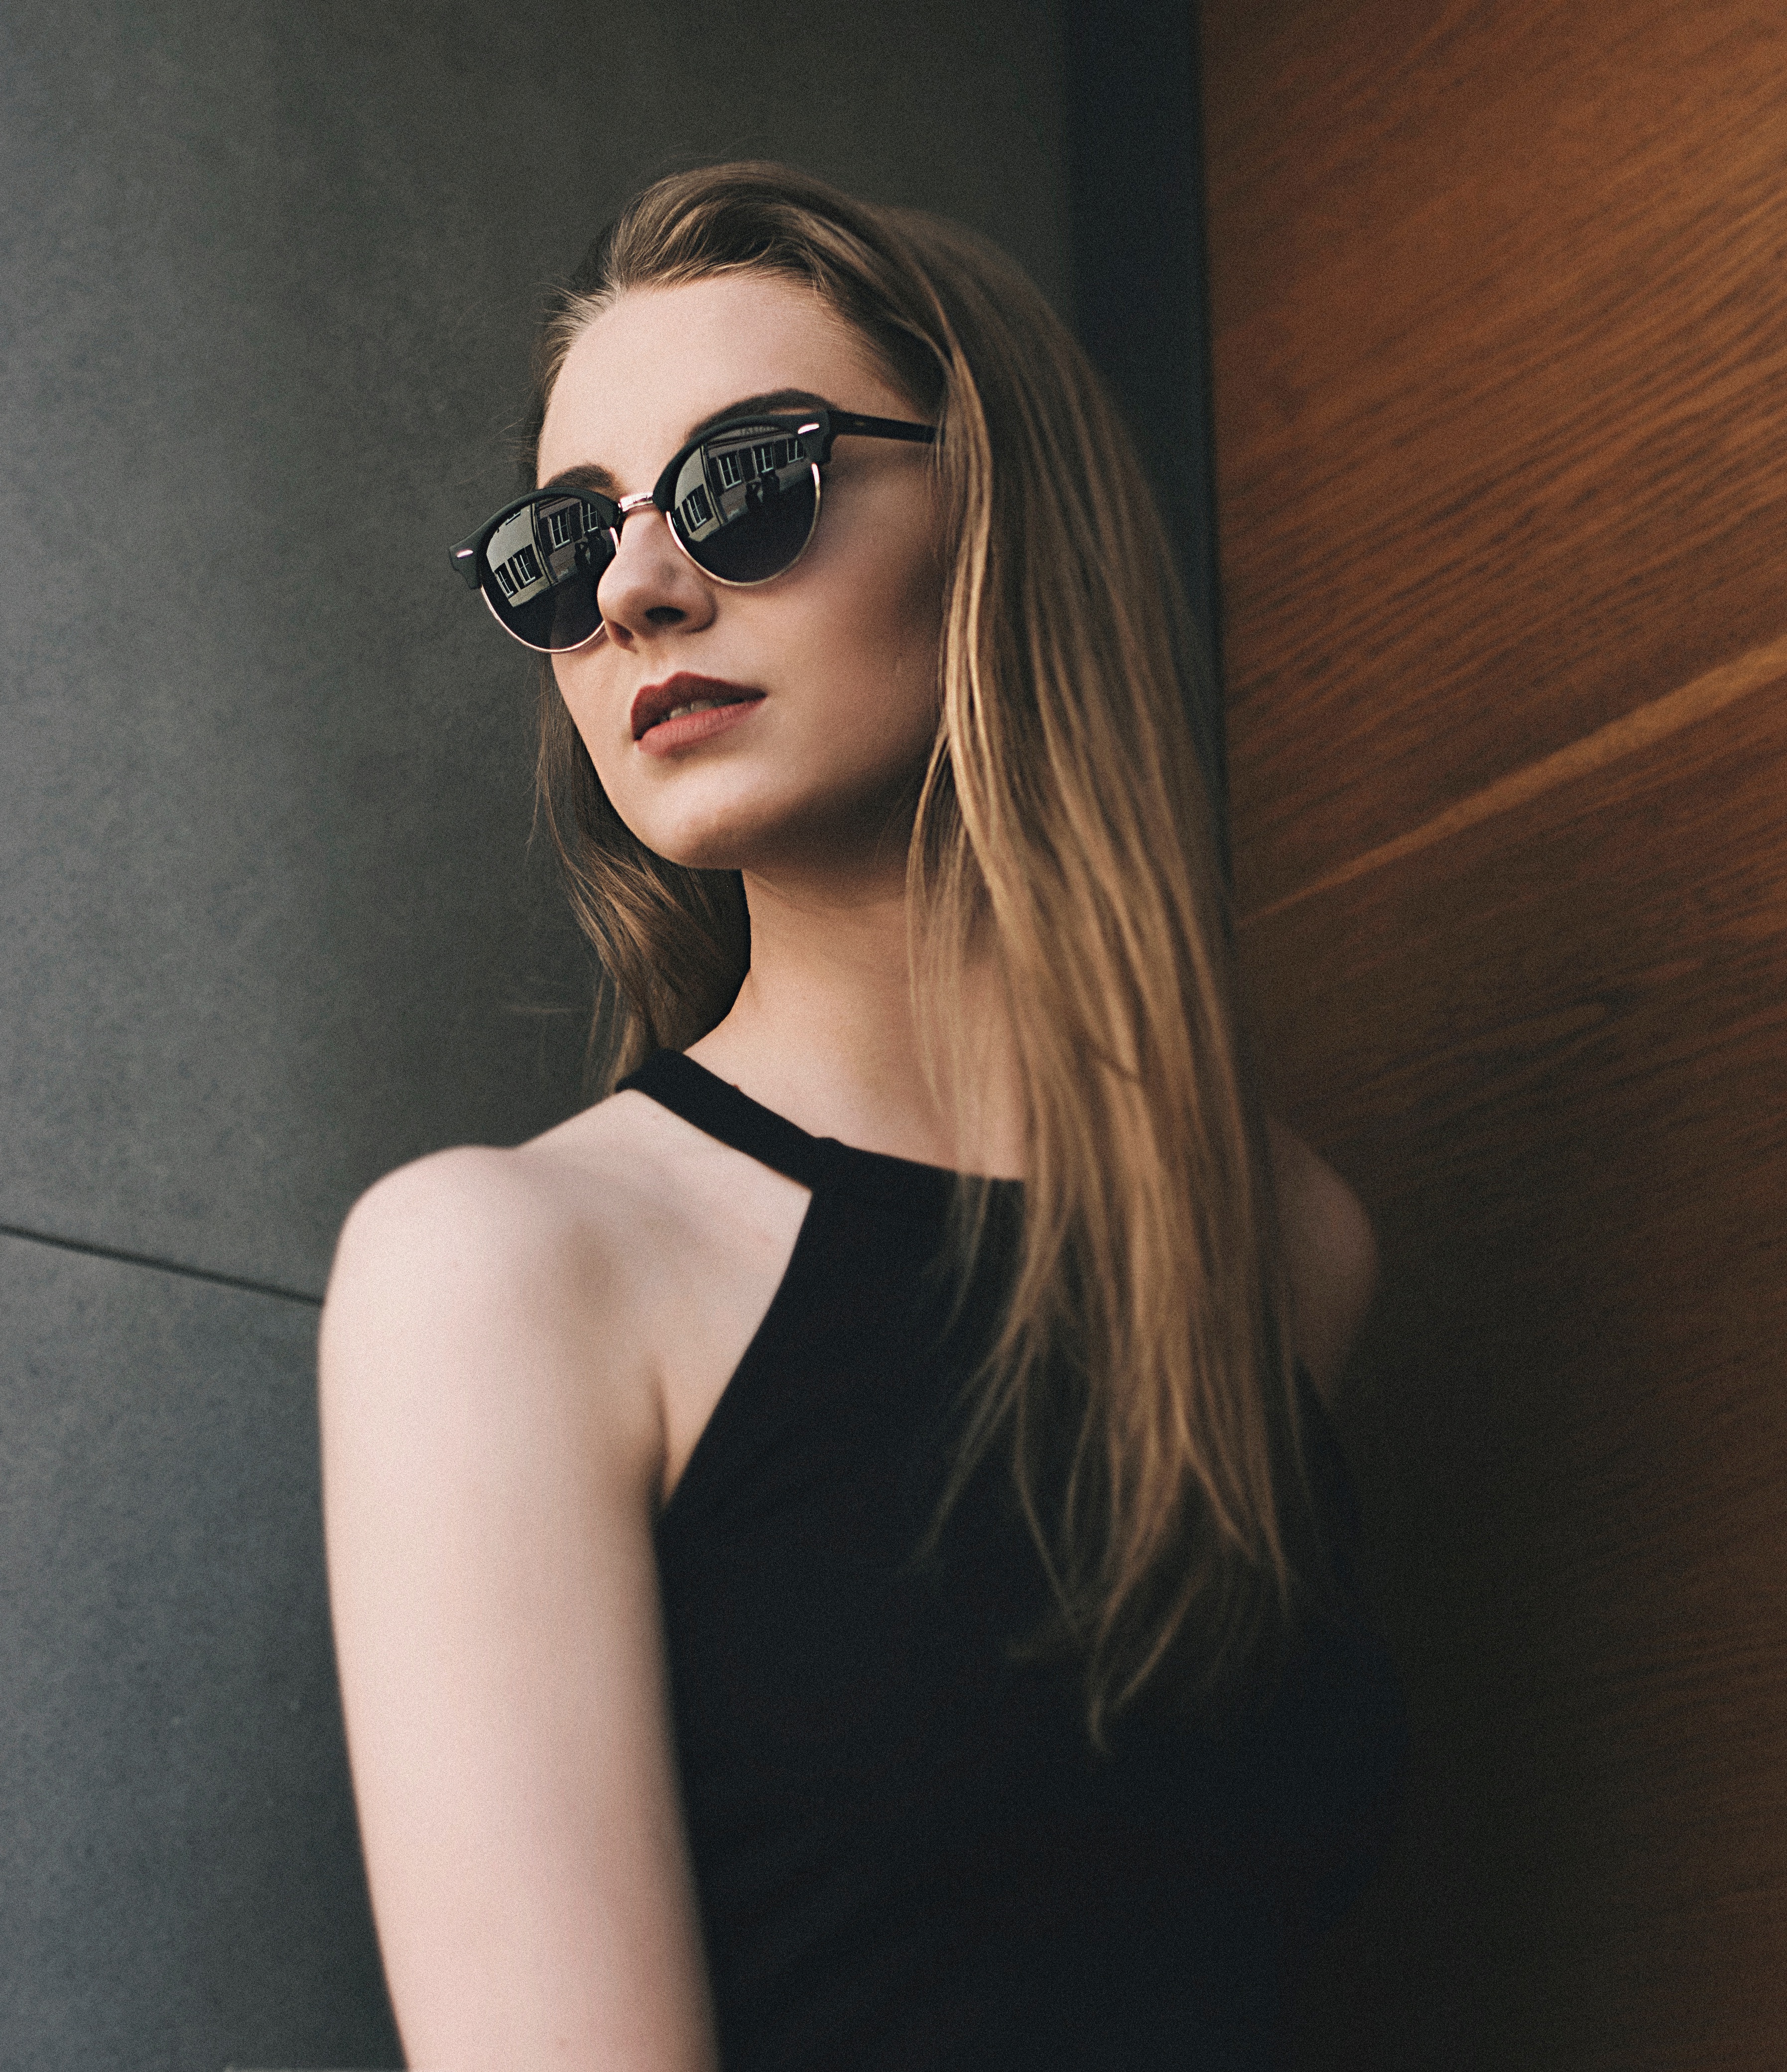
girl, woman, hair, photography, female, portrait, model, fashion, black, lady, hairstyle, long hair, dress, sunglasses, glasses, eyewear, beauty, photo shoot, brown hair, portrait photography, vision care, supermodel, halterneck